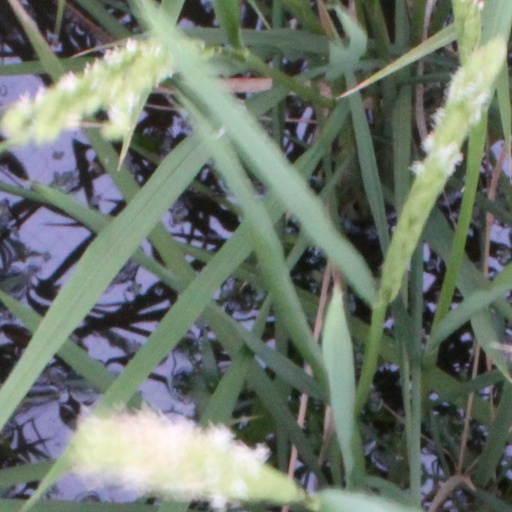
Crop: rice